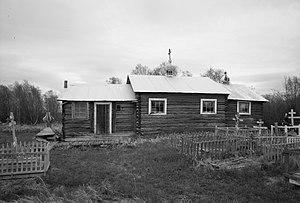
Lower Kalskag est une ville d'Alaska aux États-Unis dans la région de recensement de Bethel dont la population était de 282 habitants en 2010.